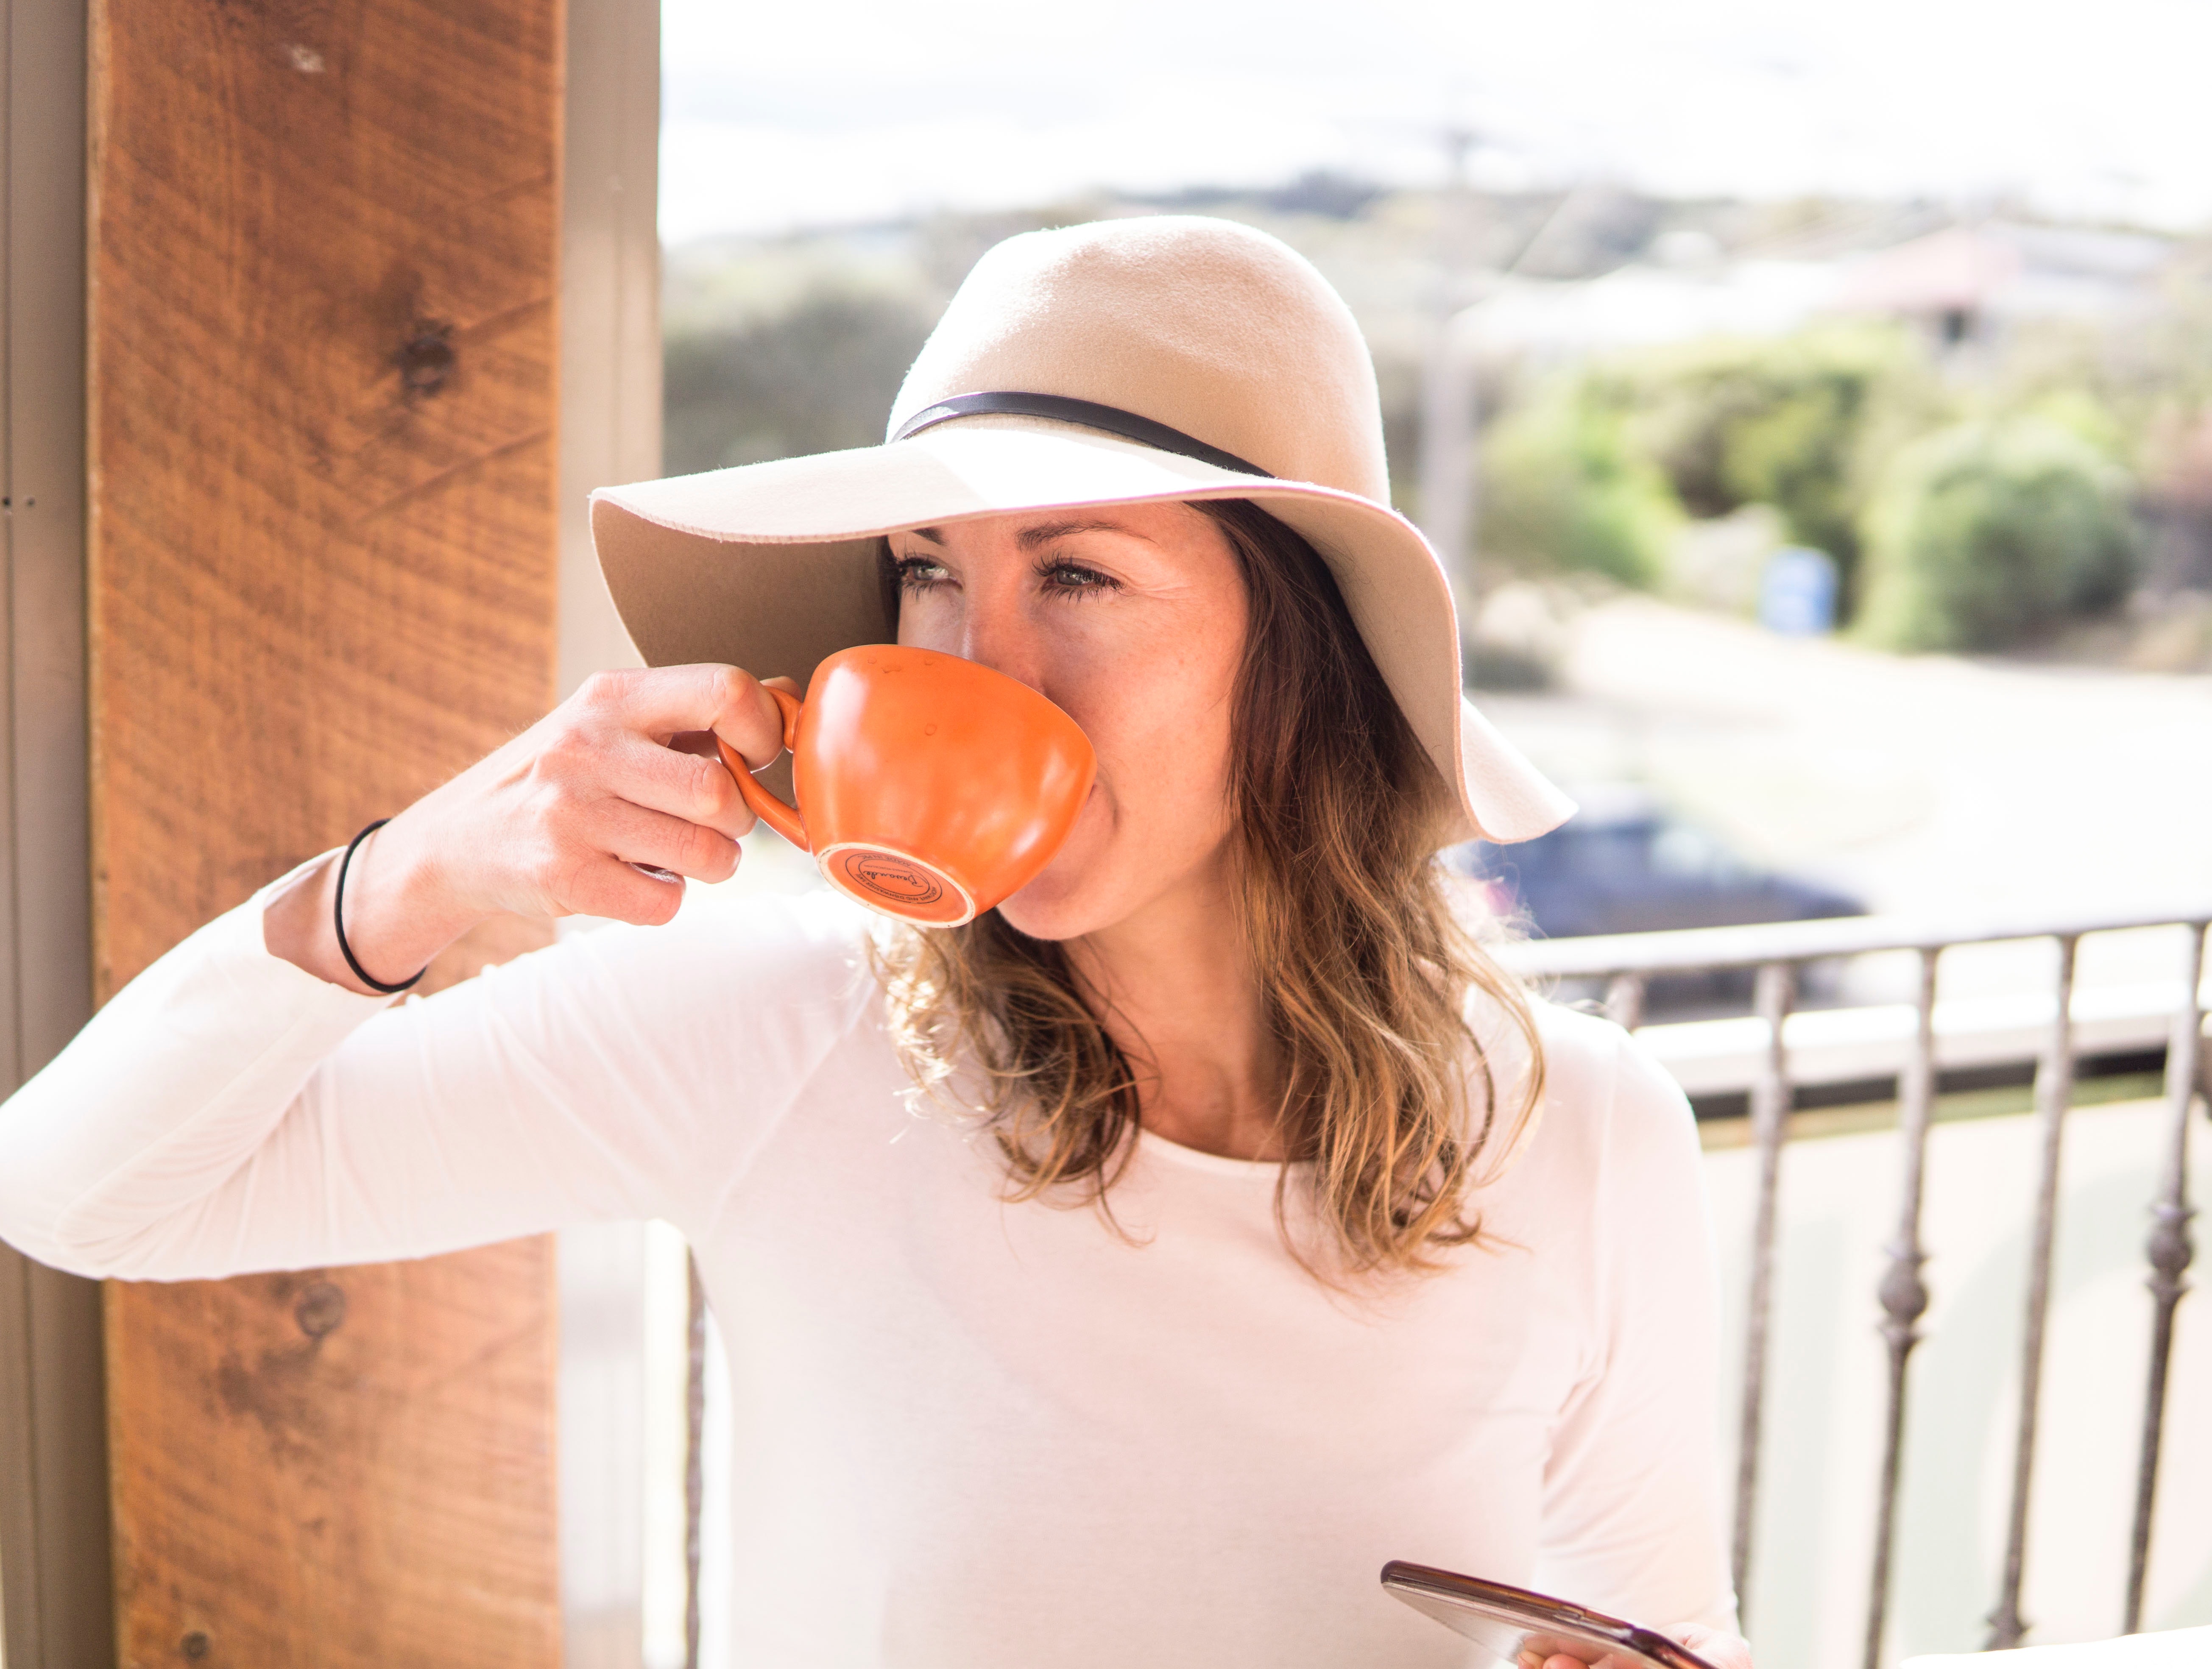
clothing, orange, hat, lip, headgear, sun hat, fashion accessory, smile, neck, vacation, cap, drinking, ear